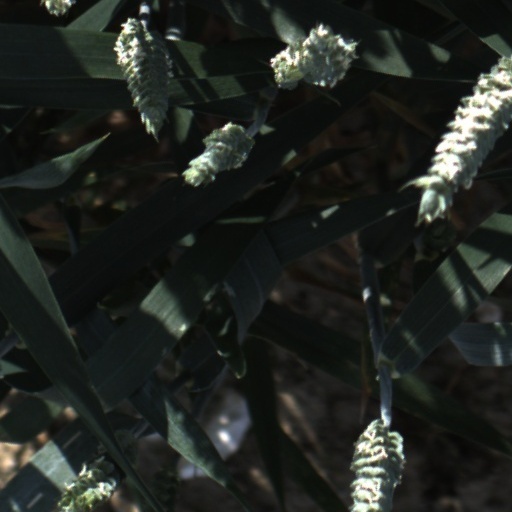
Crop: wheat